Exhaust system

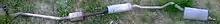
Exhaust system of the Opel Corsa B 1.2 petrol

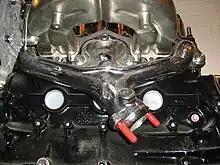
Exhaust manifold (chrome plated) on a car engine

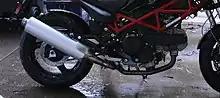
Exhaust piping and silencer (muffler) on a Ducati Monster motorcycle

An exhaust system is used to guide reaction exhaust gases away from a controlled combustion inside an engine or stove. The entire system conveys burnt gases from the engine and includes one or more exhaust pipes. Depending on the overall system design, the exhaust gas may flow through one or more of the following: